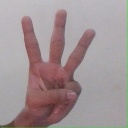
अक्षर: व